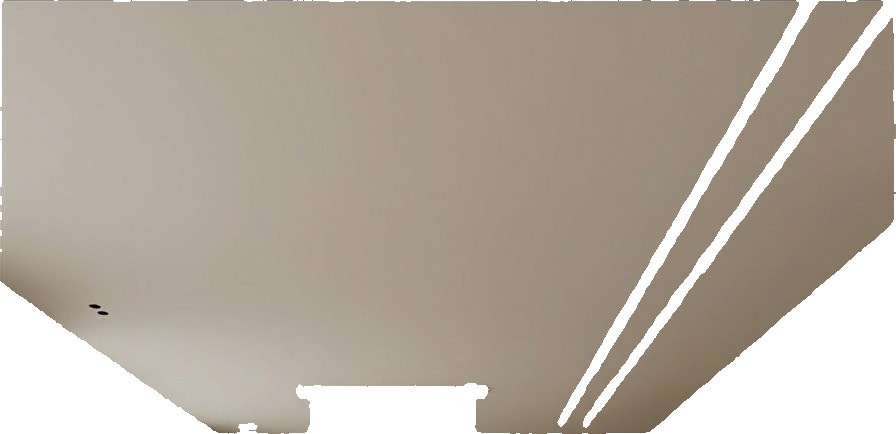
Surface category: ceiling